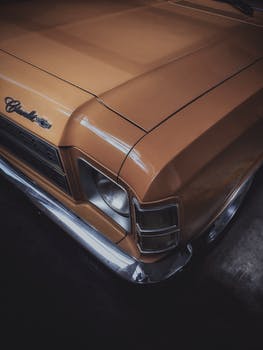
Label: No Watermark